Robert Mitchum filmography

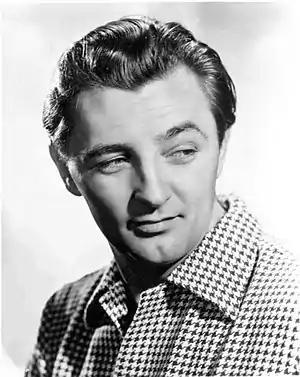
In July 1949

Robert Mitchum (1917–1997) was an American actor who appeared in over 110 films and television series over the course of his career. He is ranked 23rd on the American Film Institute's list of the 50 greatest American screen legends of all time. His first credited named role was as Quinn in the 1943 western "Border Patrol". That same year he appeared in the films "Follow the Band", "Beyond the Last Frontier", "Cry 'Havoc'" and "Gung Ho!" as well as several Hopalong Cassidy films including "Colt Comrades", "Bar 20", "False Colors", and "Riders of the Deadline". In 1944, he starred in the western "Nevada" as Jim "Nevada" Lacy, and a year later in the film "West of the Pecos" as Pecos Smith. During the 1940s, he was also cast in the film noirs "Undercurrent" (1946), "Crossfire" (1947), "Out of the Past" (1947) and "The Big Steal" (1949). Mitchum was nominated for the Academy Award for Best Supporting Actor for his role as a world-weary soldier in the 1945 film "The Story of G.I. Joe", which received critical acclaim and was a commercial success.